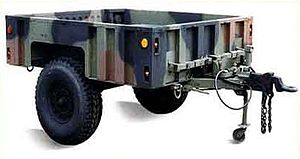
Anhænger
En camoufleret anhænger.
En anhænger er en vogn, der er beregnet til at spænde efter et køretøj. Typisk benyttes en cykel, en bil, en traktor eller en lastbil til at trække en anhænger. I lovgivningen hedder en anhænger en påhængsvogn. På nudansk benyttes også det engelske låneord trailer om en anhænger.